Disseminated intravascular coagulation

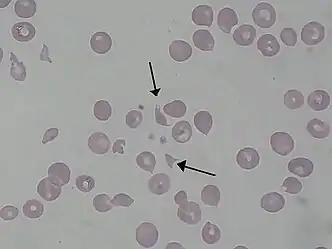
Blood film showing red blood cell fragments (schistocytes)

The diagnosis of DIC is not made on a single laboratory value, but rather the constellation of laboratory markers and a consistent history of an illness known to cause DIC. Laboratory markers consistent with DIC include: